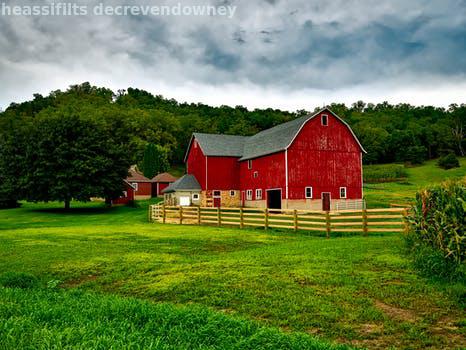
Label: Watermark